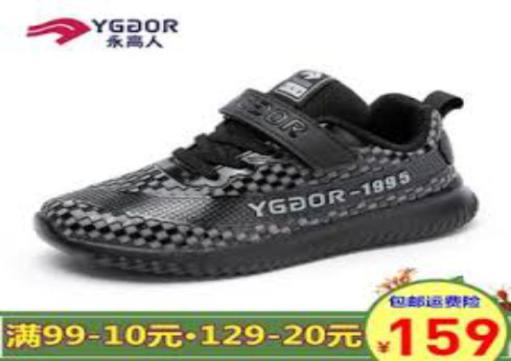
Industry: Sports